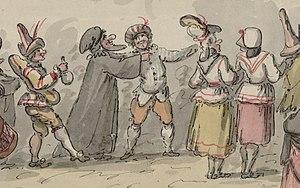
Détail d'un dessin de Béricourt conservé à la BNF. http://gallica.bnf.fr/ark:/12148/btv1b8410615v
Le Carnaval de Paris est une fête populaire parisienne succédant à la Fête des Fous, laquelle prospérait depuis au moins le XIᵉ siècle jusqu'au XVᵉ siècle.